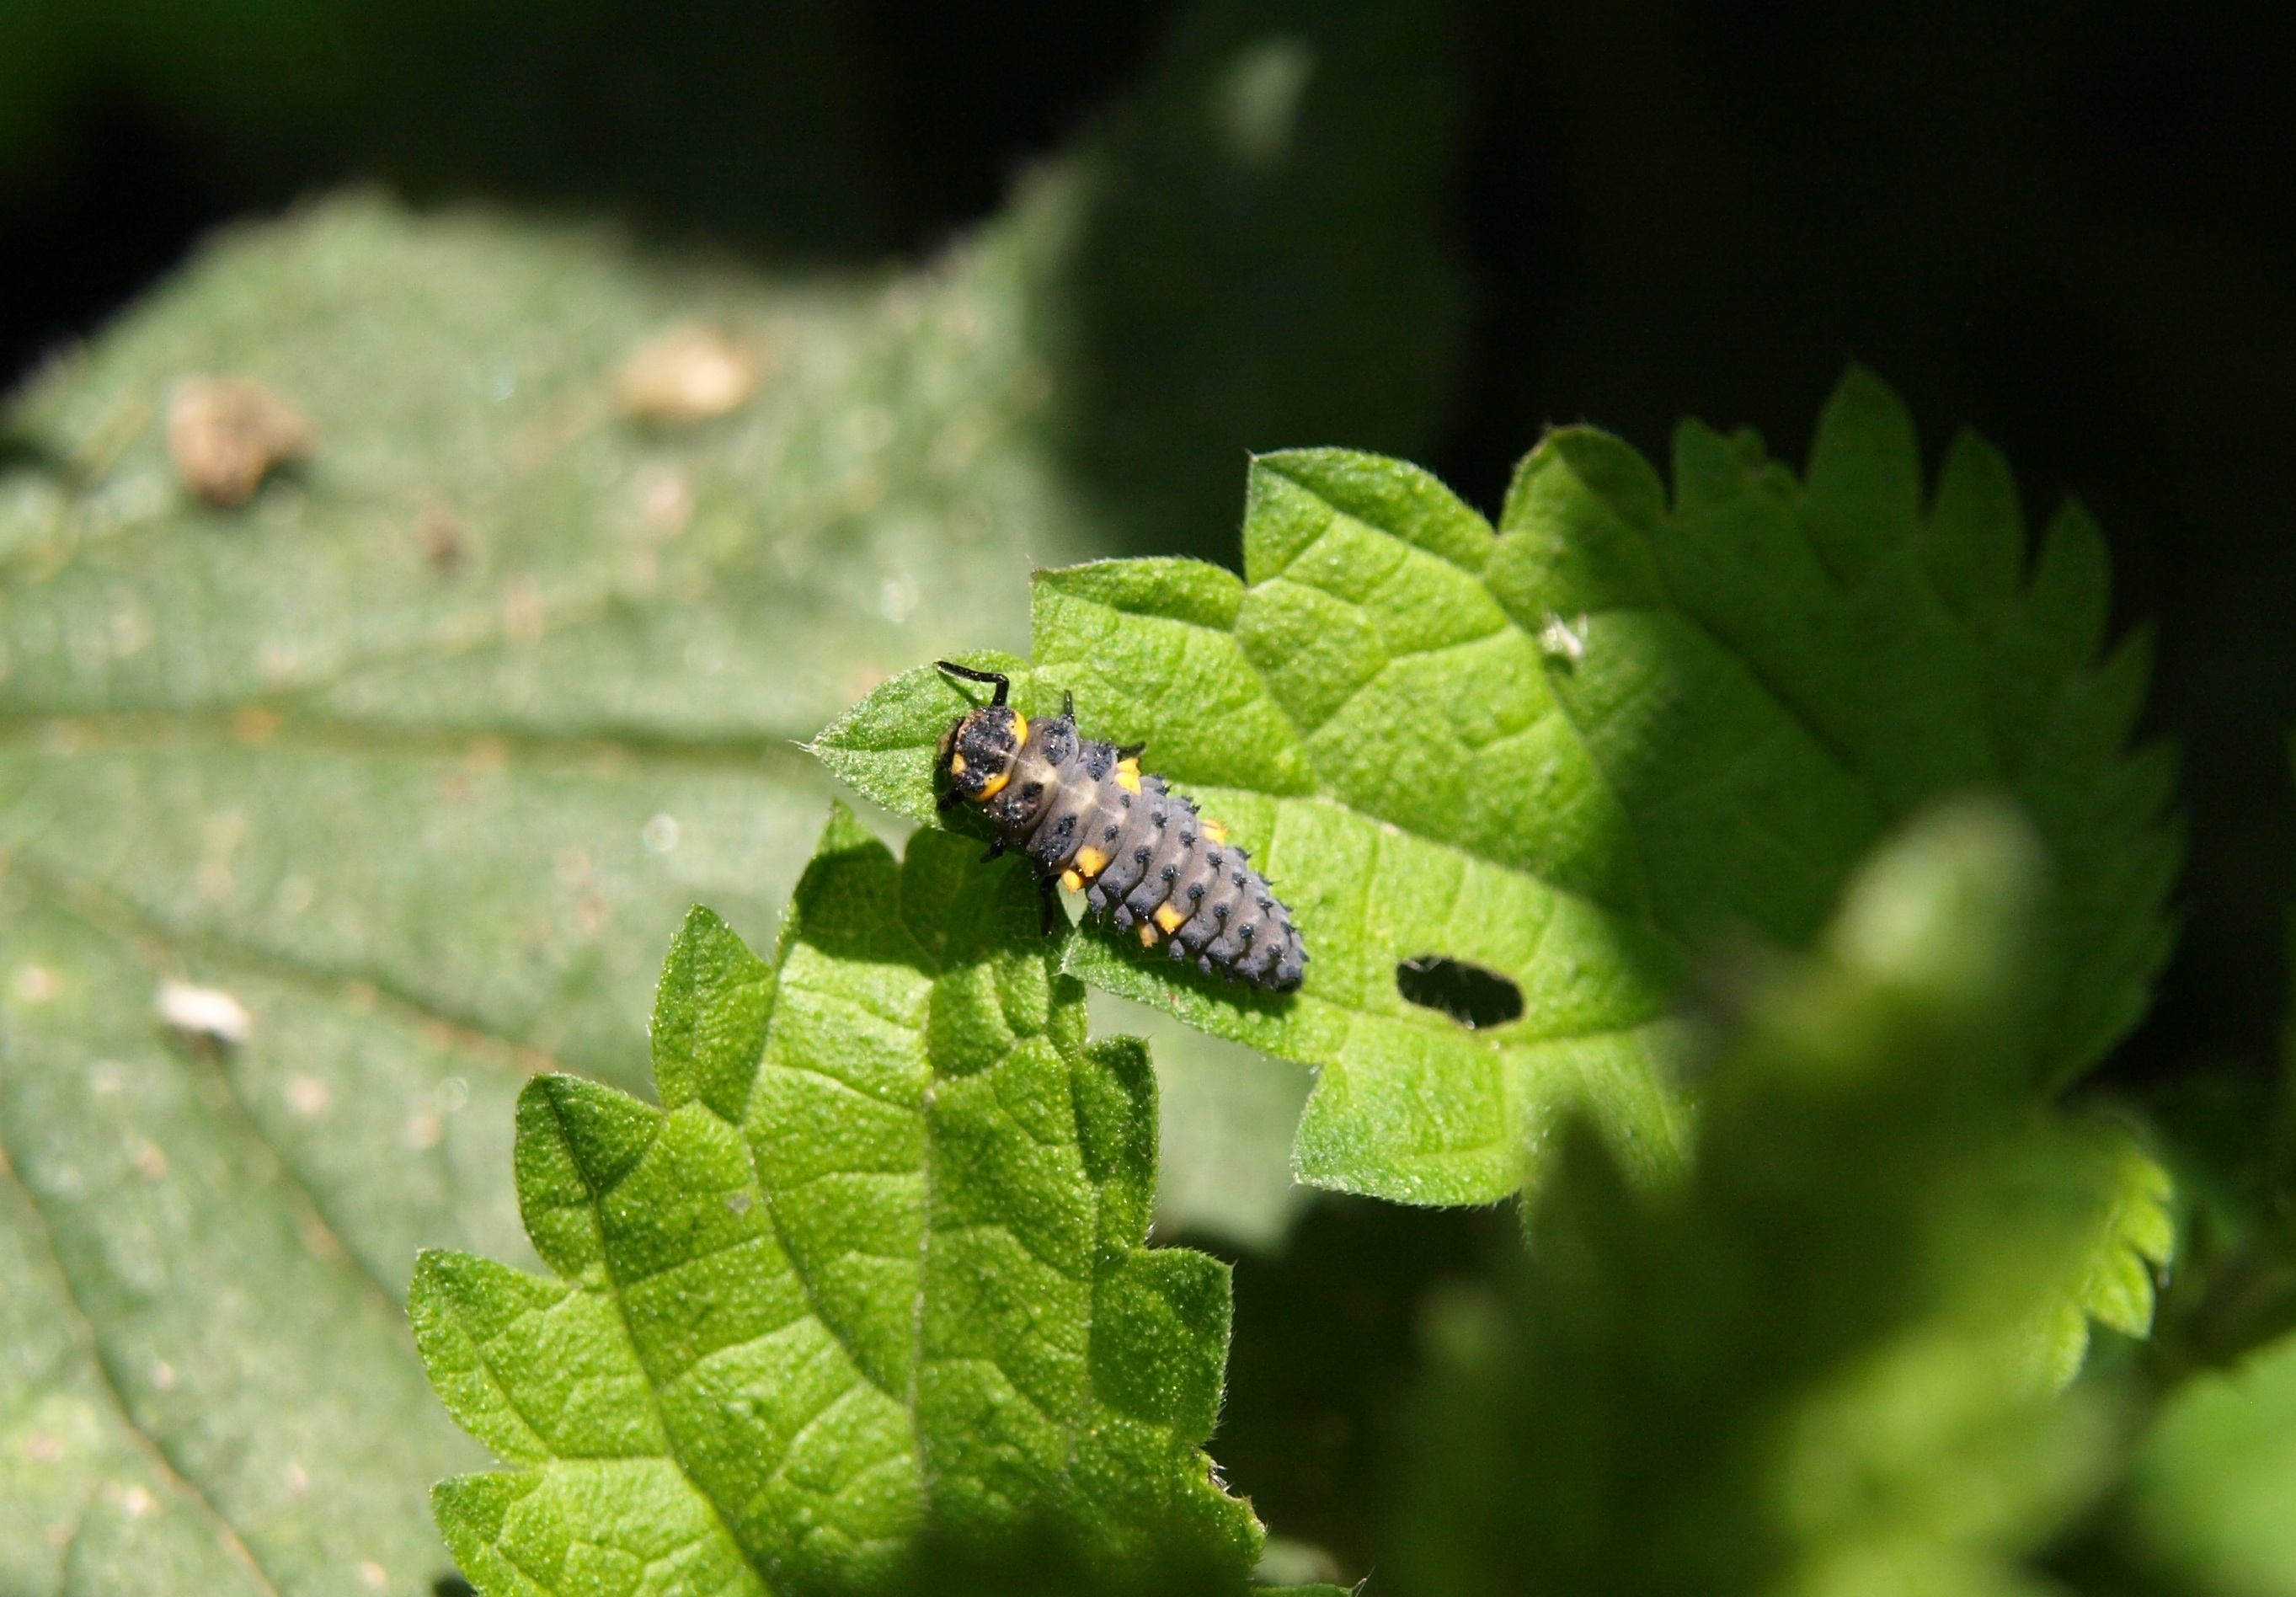
nature, photography, leaf, flower, green, insect, ladybug, fauna, invertebrate, caterpillar, close up, beetle, larva, macro photography, marienk fer larva